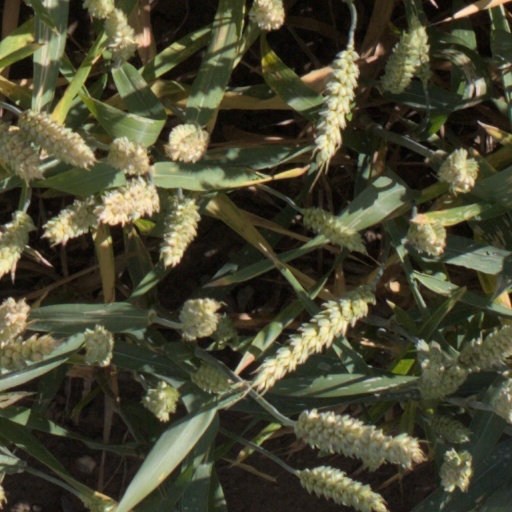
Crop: wheat